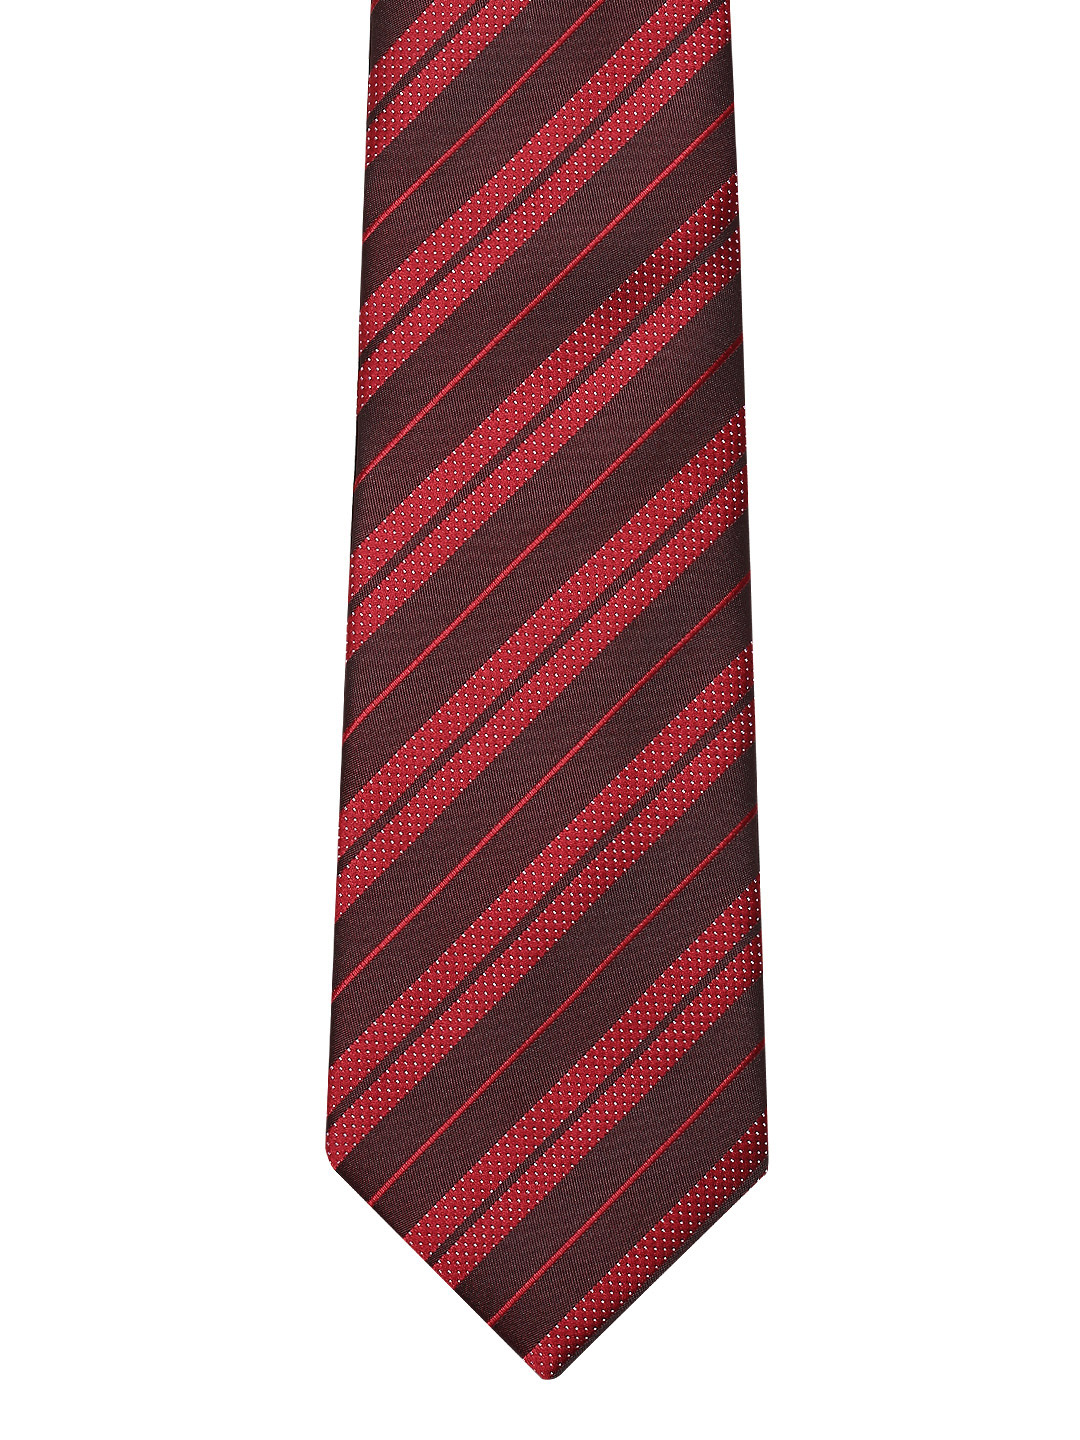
Park Avenue Men Red & Brown Striped Tie
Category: Accessories / Ties / Ties
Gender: Men
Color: Red
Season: Summer 2012
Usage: Formal